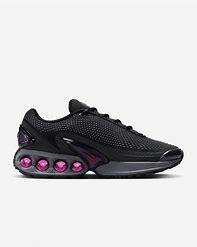
Brand: Nike
Model: Air Max DN